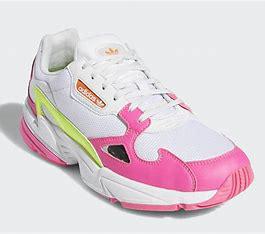
Brand: Adidas
Model: Falcon